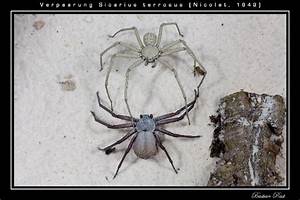
Label: ragno